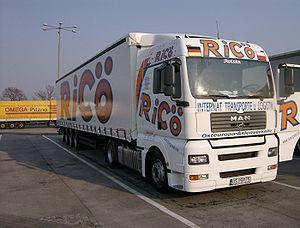
Le MAN TGA est un camion longues distances produit par le constructeur allemand MAN de 2000 à 2007.